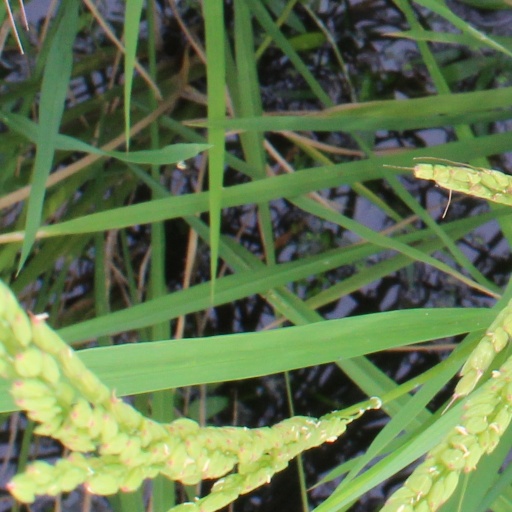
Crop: rice